Lviv during the Middle Ages

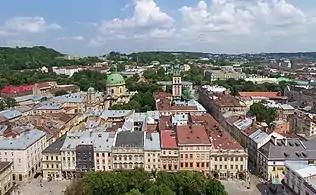
View to the old Lviv

In the Middle Ages, Lviv was an important economic, cultural and political center of Ruthenia. Its history covers the period from the foundation of the fortress in the mid-13th century to the second half of the 16th century, when the Polish–Lithuanian Commonwealth was formed and the Jagiellonian dynasty was interrupted. The first written mention of Lviv dates back to 1256. From the 2nd half of the 13th century it was one of the largest cities of the Kingdom of Galicia–Volhynia, after 1341 — the center of the "Ruthenian Kingdom" within Poland. In 1370, Lviv was ceded to the Kingdom of Hungary, and in 1387, it returned to the Kingdom of Poland. After 1433, Lviv became the administrative center of the Ruthenian Voivodeship. The population of the medieval city was characterized by multi-ethnicity and multi-confessionalism, which often led to friction and open conflict between different communities.